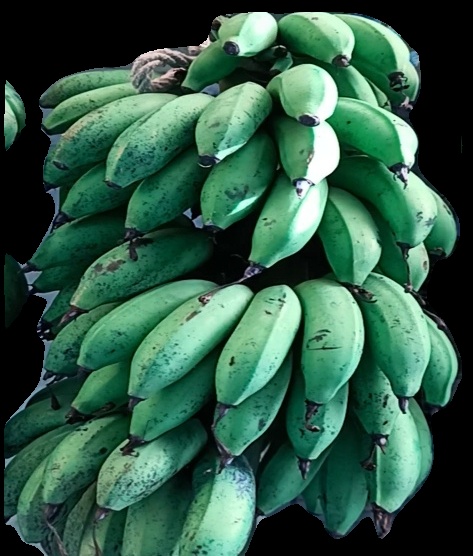
Variety: rasbale
Grade: grade2